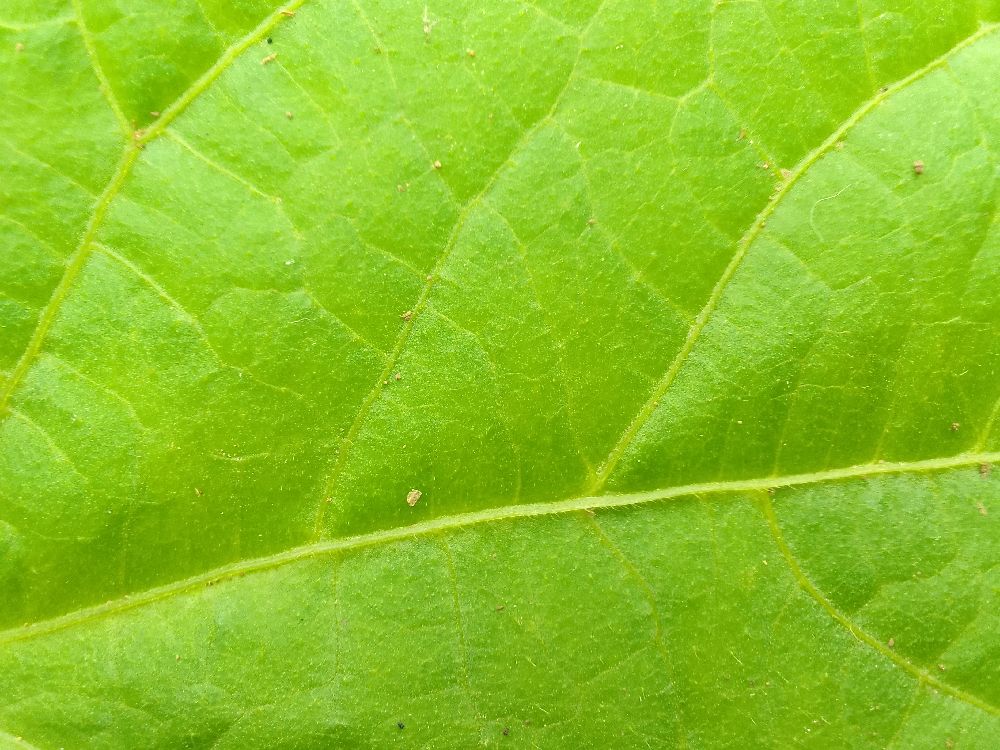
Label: healthy